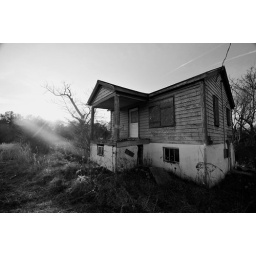
house near a park by a highway